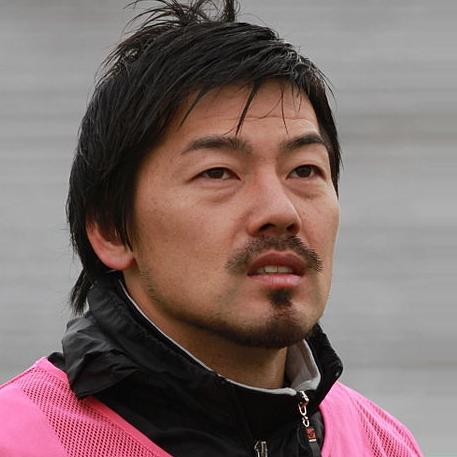
Age: 30